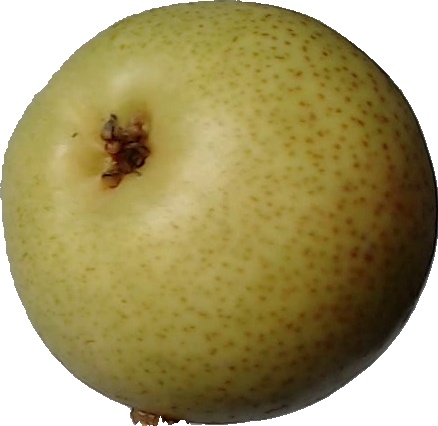
Label: pear_1